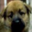
Label: dog